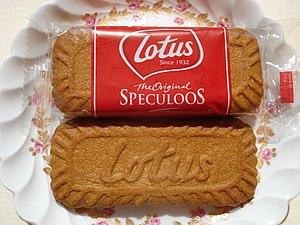
biscuit de speculoos de la marque belge Lotus